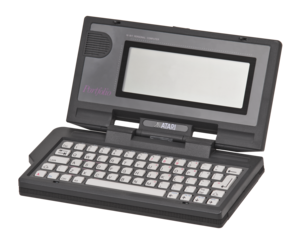
L'Atari Portfolio, lancé par Atari en 1989, est le premier ordinateur portable compatible PC.